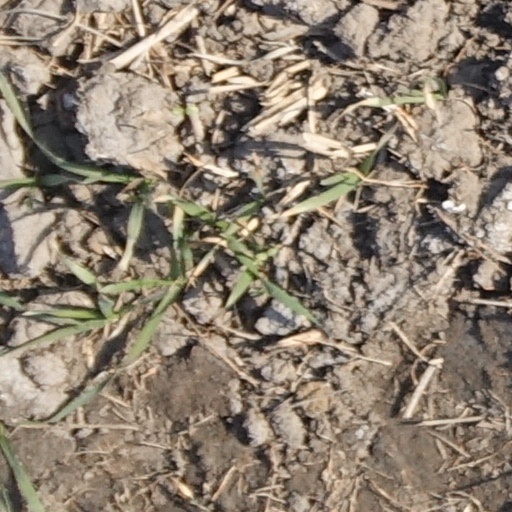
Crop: wheat